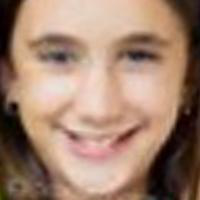
Age group: age 01-10